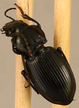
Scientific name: Cyclotrachelus torvus
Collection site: Northern Great Plains Research Laboratory NEON (NOGP), plot NOGP_007